Manneville-la-Pipard

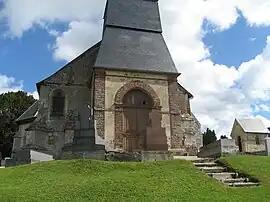
The church in Manneville-la-Pipard

Manneville-la-Pipard is a commune in the Calvados department in the Normandy region in northwestern France.